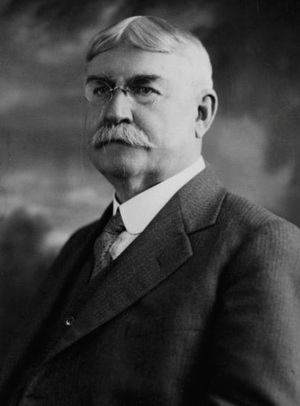
Hector Champagne, parlementaire
Deux-Montagnes est une circonscription électorale provinciale du Québec située dans la région des Laurentides.
Hector Champagne est un homme politique québécois. Il était le député libéral provincial de Deux-Montagnes de 1897 à 1908.